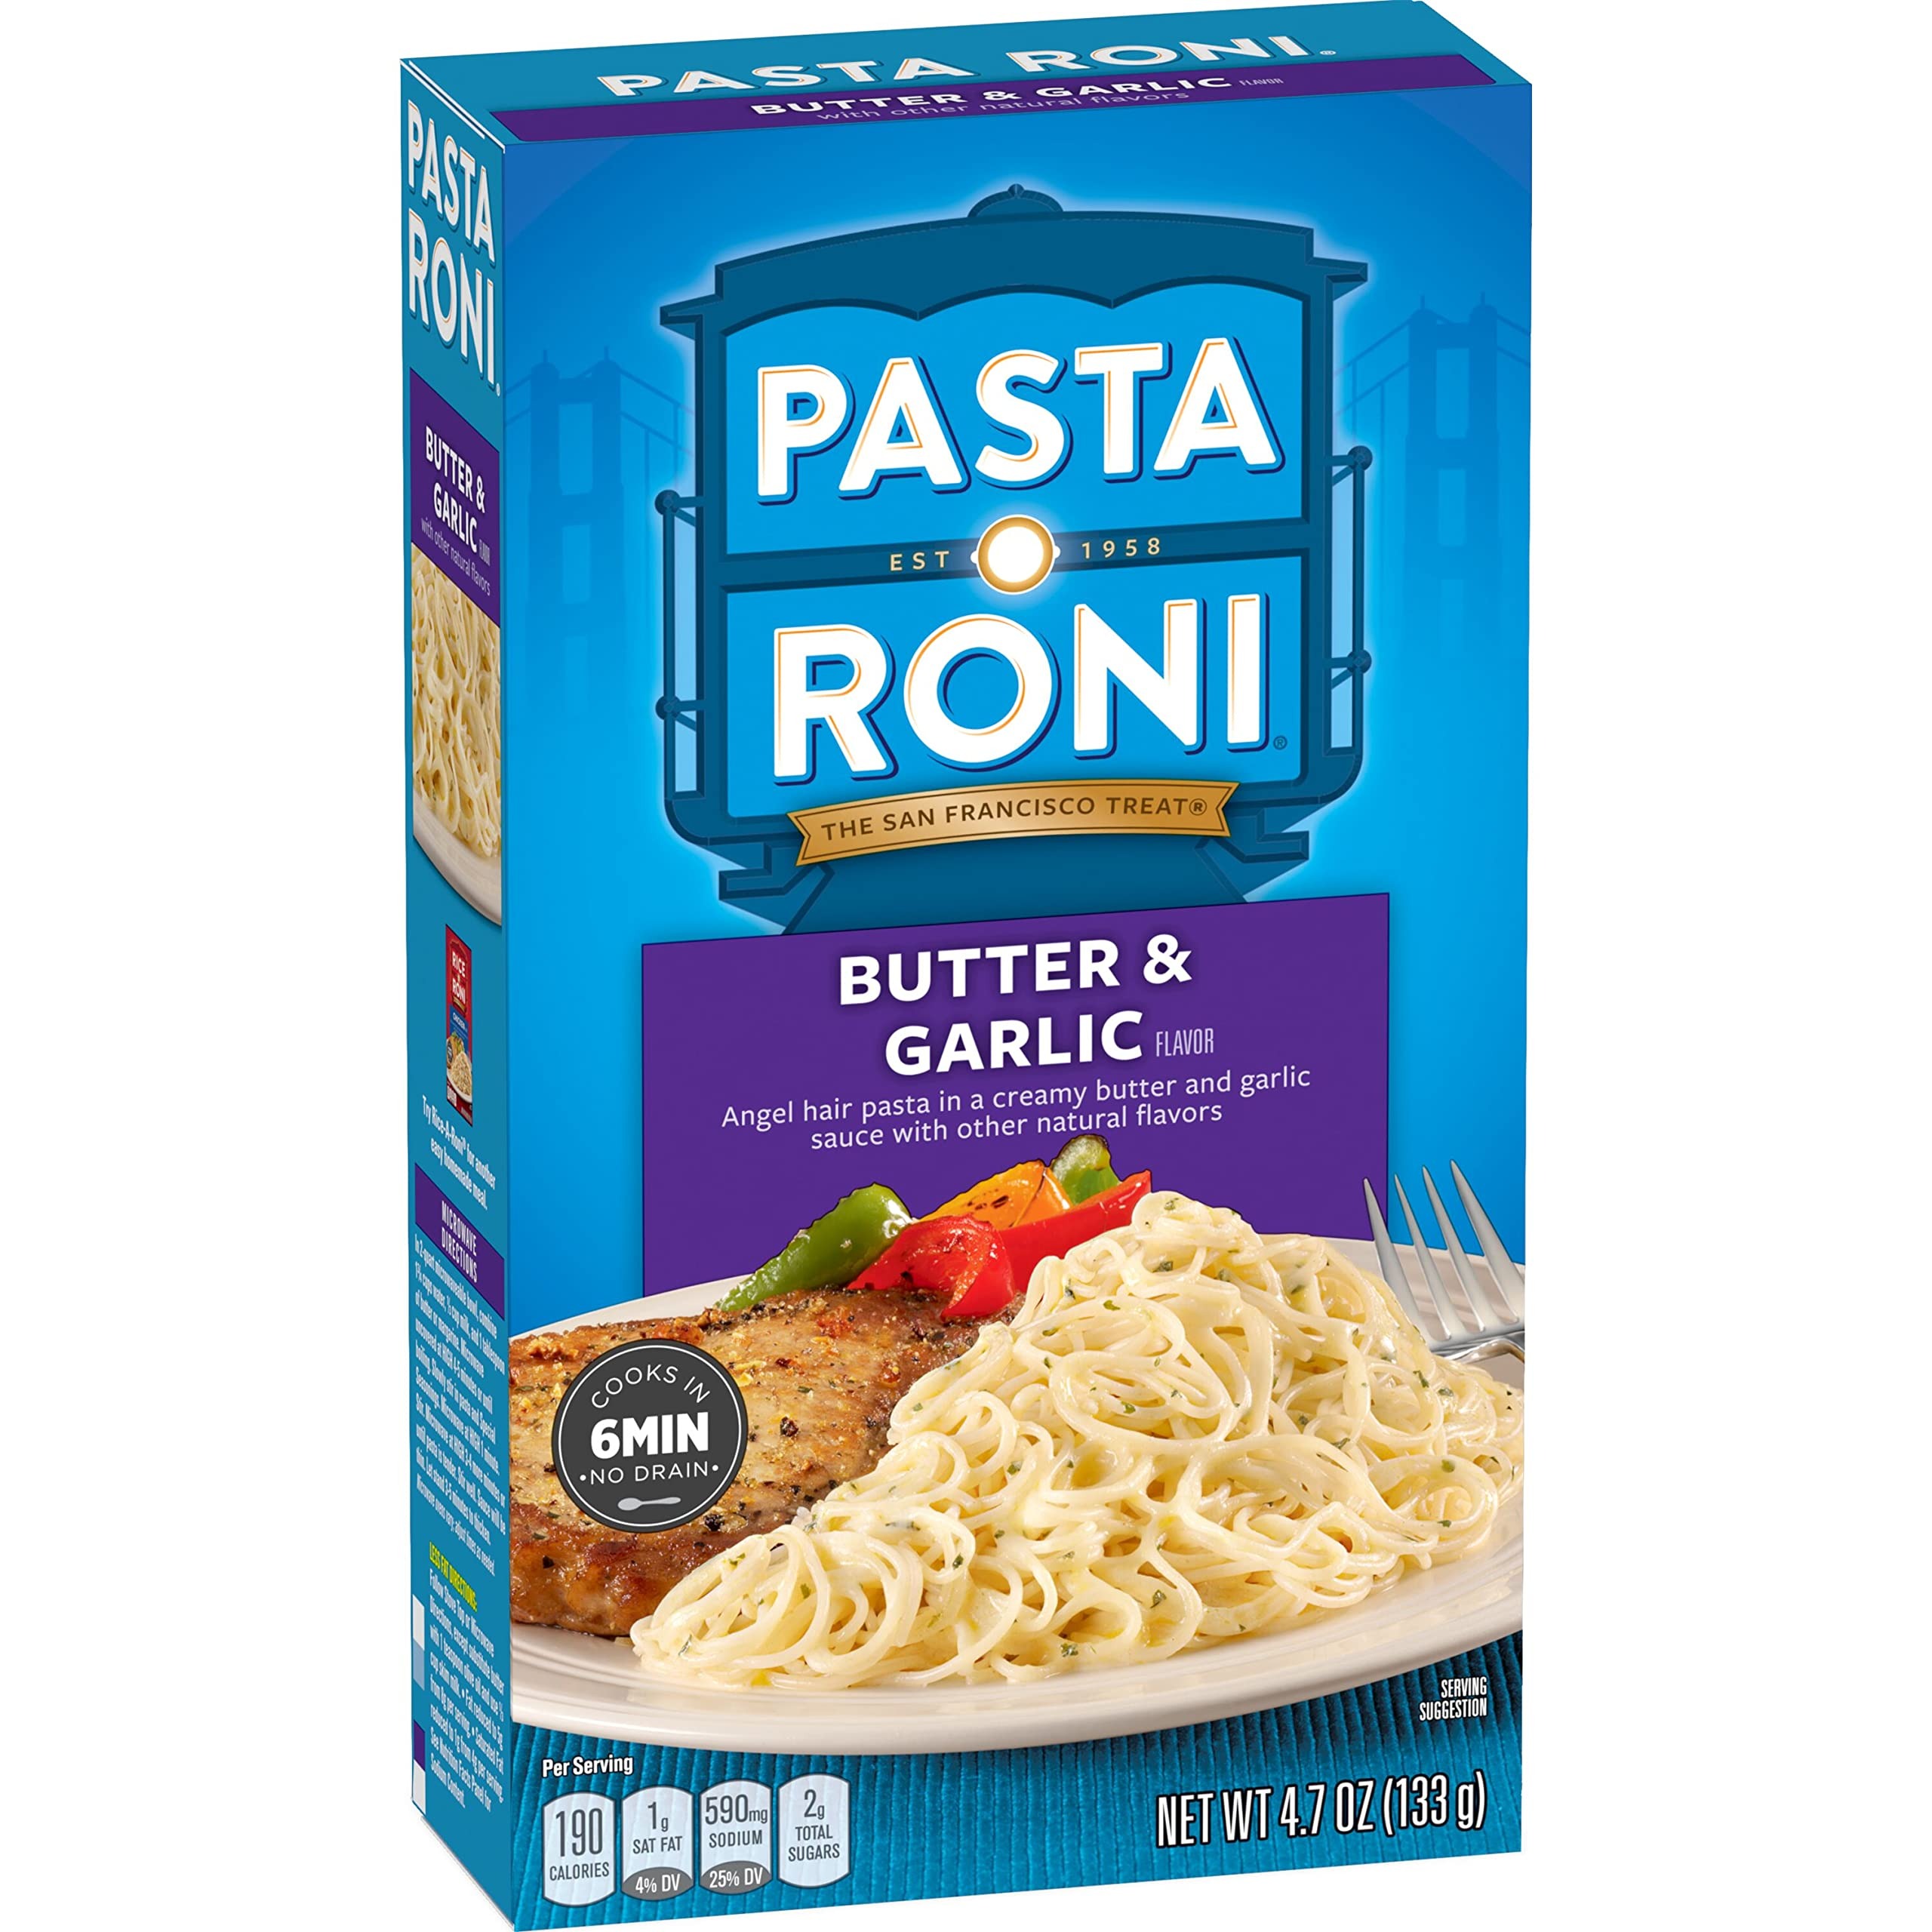
Item Name: Pasta Roni Butter & Garlic Pasta, 4.7 Oz
Bullet Point 1: Cooks in 5 minutes
Bullet Point 2: No artificial flavors
Bullet Point 3: Angel hair pasta w/creamy butter & garlic
Bullet Point 4: Flavor sauce w/other natural flavors
Value: 4.7
Unit: Ounce

Price: 1.48